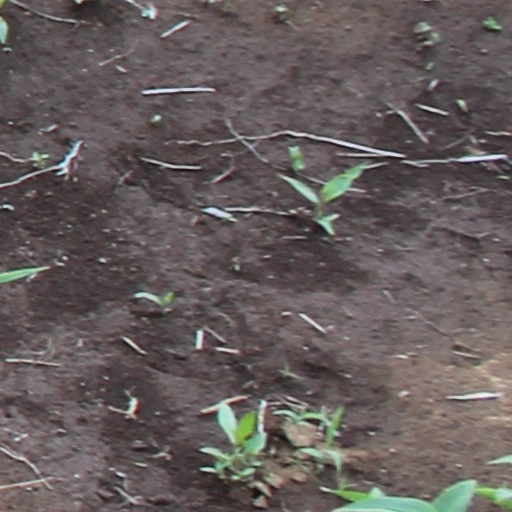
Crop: wheat